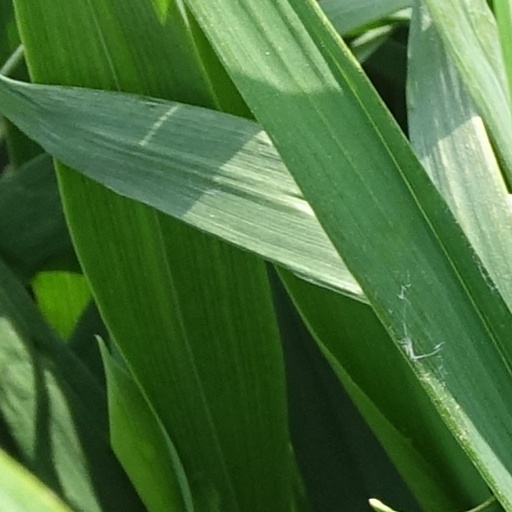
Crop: wheat